Richard and Pat Johnson Palm Beach County History Museum

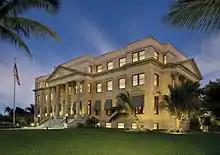
Pat Johnson Palm Beach County History Museum in the 1916 Palm Beach County Courthouse

The Richard and Pat Johnson Palm Beach County History Museum is a history museum in West Palm Beach, Palm Beach County, Florida. The museum's exhibits and collection cover local history, with a permanent collection of millions of objects and images that span over 12,000 years of Palm Beach County and Florida history. The museum offers multiple exhibits, ranging from online collections to in-person displays, including both its permanent People and Places galleries as well as temporary special exhibits that open each fall, located in the Courtroom Gallery on the third floor of the 1916 courthouse. It is operated by the Historical Society of Palm Beach County. The museum is housed in a 1916 courthouse building, at 300 North Dixie Highway.